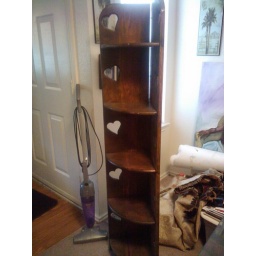
Wood heart design book shelf stand. Fits perfectly in any corner.